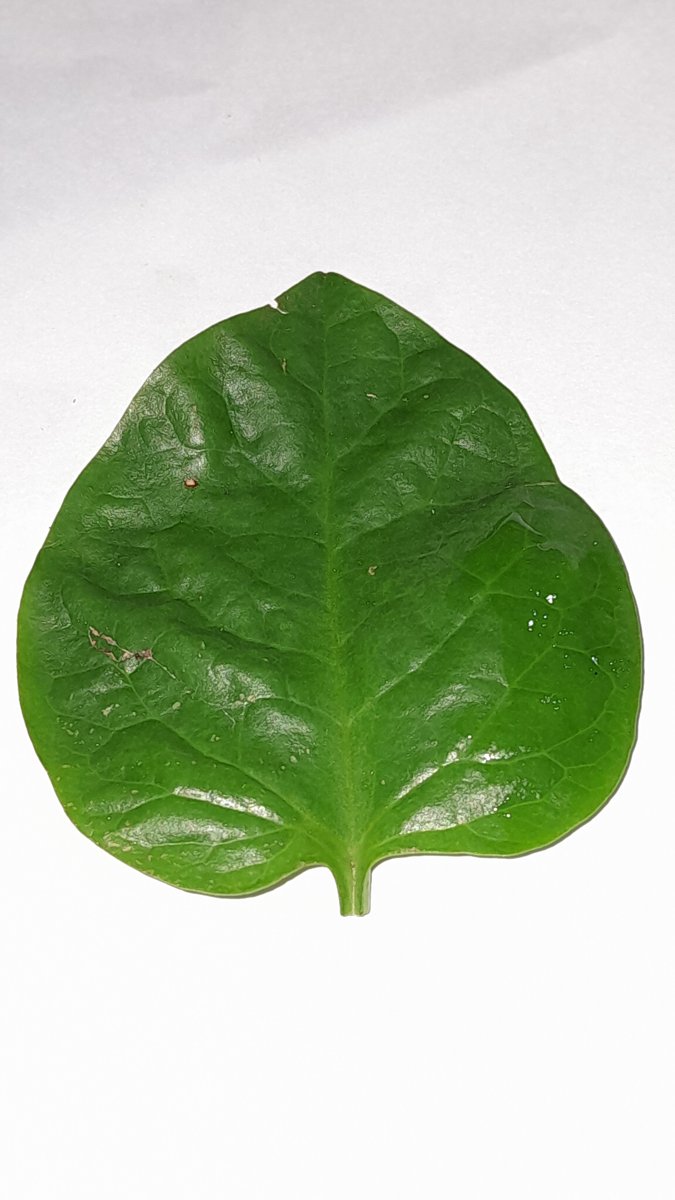
Label: Healthy-Leaf